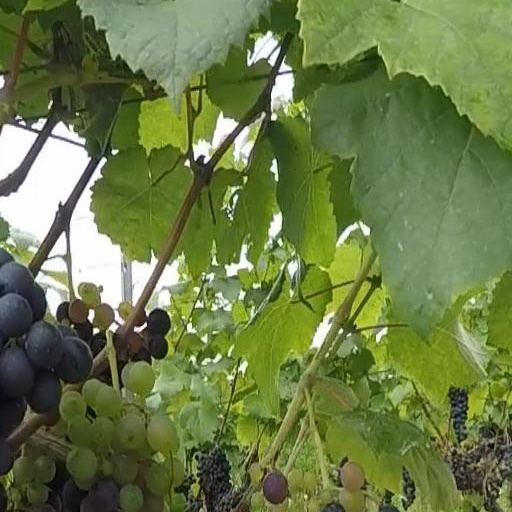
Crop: grape